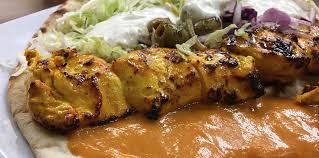
Yemek: kebap